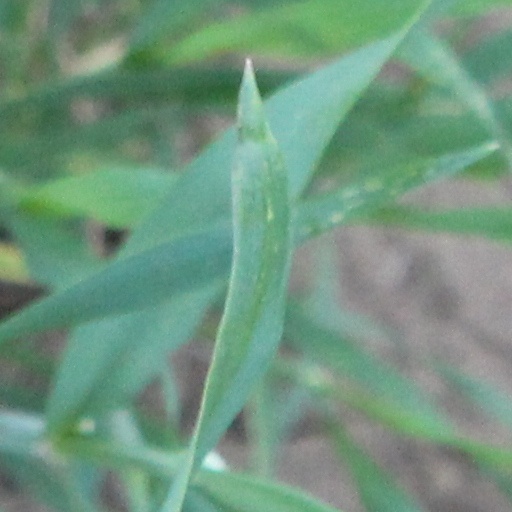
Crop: wheat